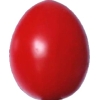
Label: tomato_cherry_red